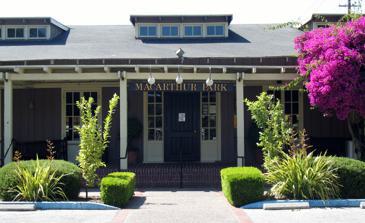
Building: Hostess House
Country: United States of America
Year built: 1918
Historic house in California, United States United States historic place Hostess House U.S. National Register of Historic Places The house in 2012 Location W of University Avenue underpass of El Camino Real, Palo Alto, California Coordinates 37°26′35″N 122°09′53″W / 37.44306°N 122.16472°W / 37.44306; -122.16472 ( Hostess House ) Area 9.5 acres (3.8 ha) Built 1918 ( 1918 ) Architect Julia Morgan Architectural style Bay Region Traditional NRHP reference No. 76000528 Added to NRHP July 30, 1976 The Hostess House is a historic house in Palo Alto, California . It was built in 1918 by the YWCA for members of the United States Army to meet their relatives while they were still serving in World War I . The Hostess House was originally located in Camp Fremont . The building operated as a hostess house from May through October 1918. The house was designed by architect Julia Morgan . It has been listed on the National Register of Historic Places since July 30, 1976. The building moved locations after World War I ended and was repurposed into a municipally sponsored community center, the first in the nation. Landmark status The registration for the site of Hostess House home as a historic resource dates back to April 2, 1976. A commemorative plaque that designates this site as California Historical Landmark 895 plaque commemorating the Hostess House at 27 University Avenue, Palo Alto, California. The plaque was placed by the California State Parks in cooperation with the city of Palo Alto, on November 11, 1976. The inscription on the marker reads: "This building originally served Camp Fremont as a meeting place for servicemen and visitors. When moved from its original site to Palo Alto, it became the first municipally sponsored community center in the nation. It is the only remaining structure from California’s World War I Army training camps. Designed by Julia Morgan in 1918 for the YMCA, it was dedicated one year later to those who died in this war." References Wikimedia Commons has media related to Hostess House .